Swan Lake Nature Sanctuary

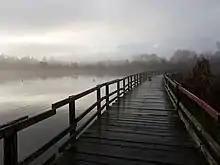
Swan Lake boardwalk

Swan Lake Christmas Hill Nature Sanctuary is a nature reserve located in Saanich, British Columbia. The sanctuary includes a lake, adjacent marshy lowlands, and the Nature House, as well as a good part of the summit regions of Christmas Hill.